Ali Imsirovic

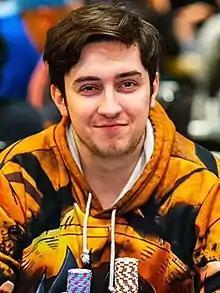
Ali Imsirovic at 2020 WPT Gardens Poker Championship

Almedin "Ali" Imsirovic (born January 29, 1995) is a Bosnian-American professional poker player from Vancouver, Washington.